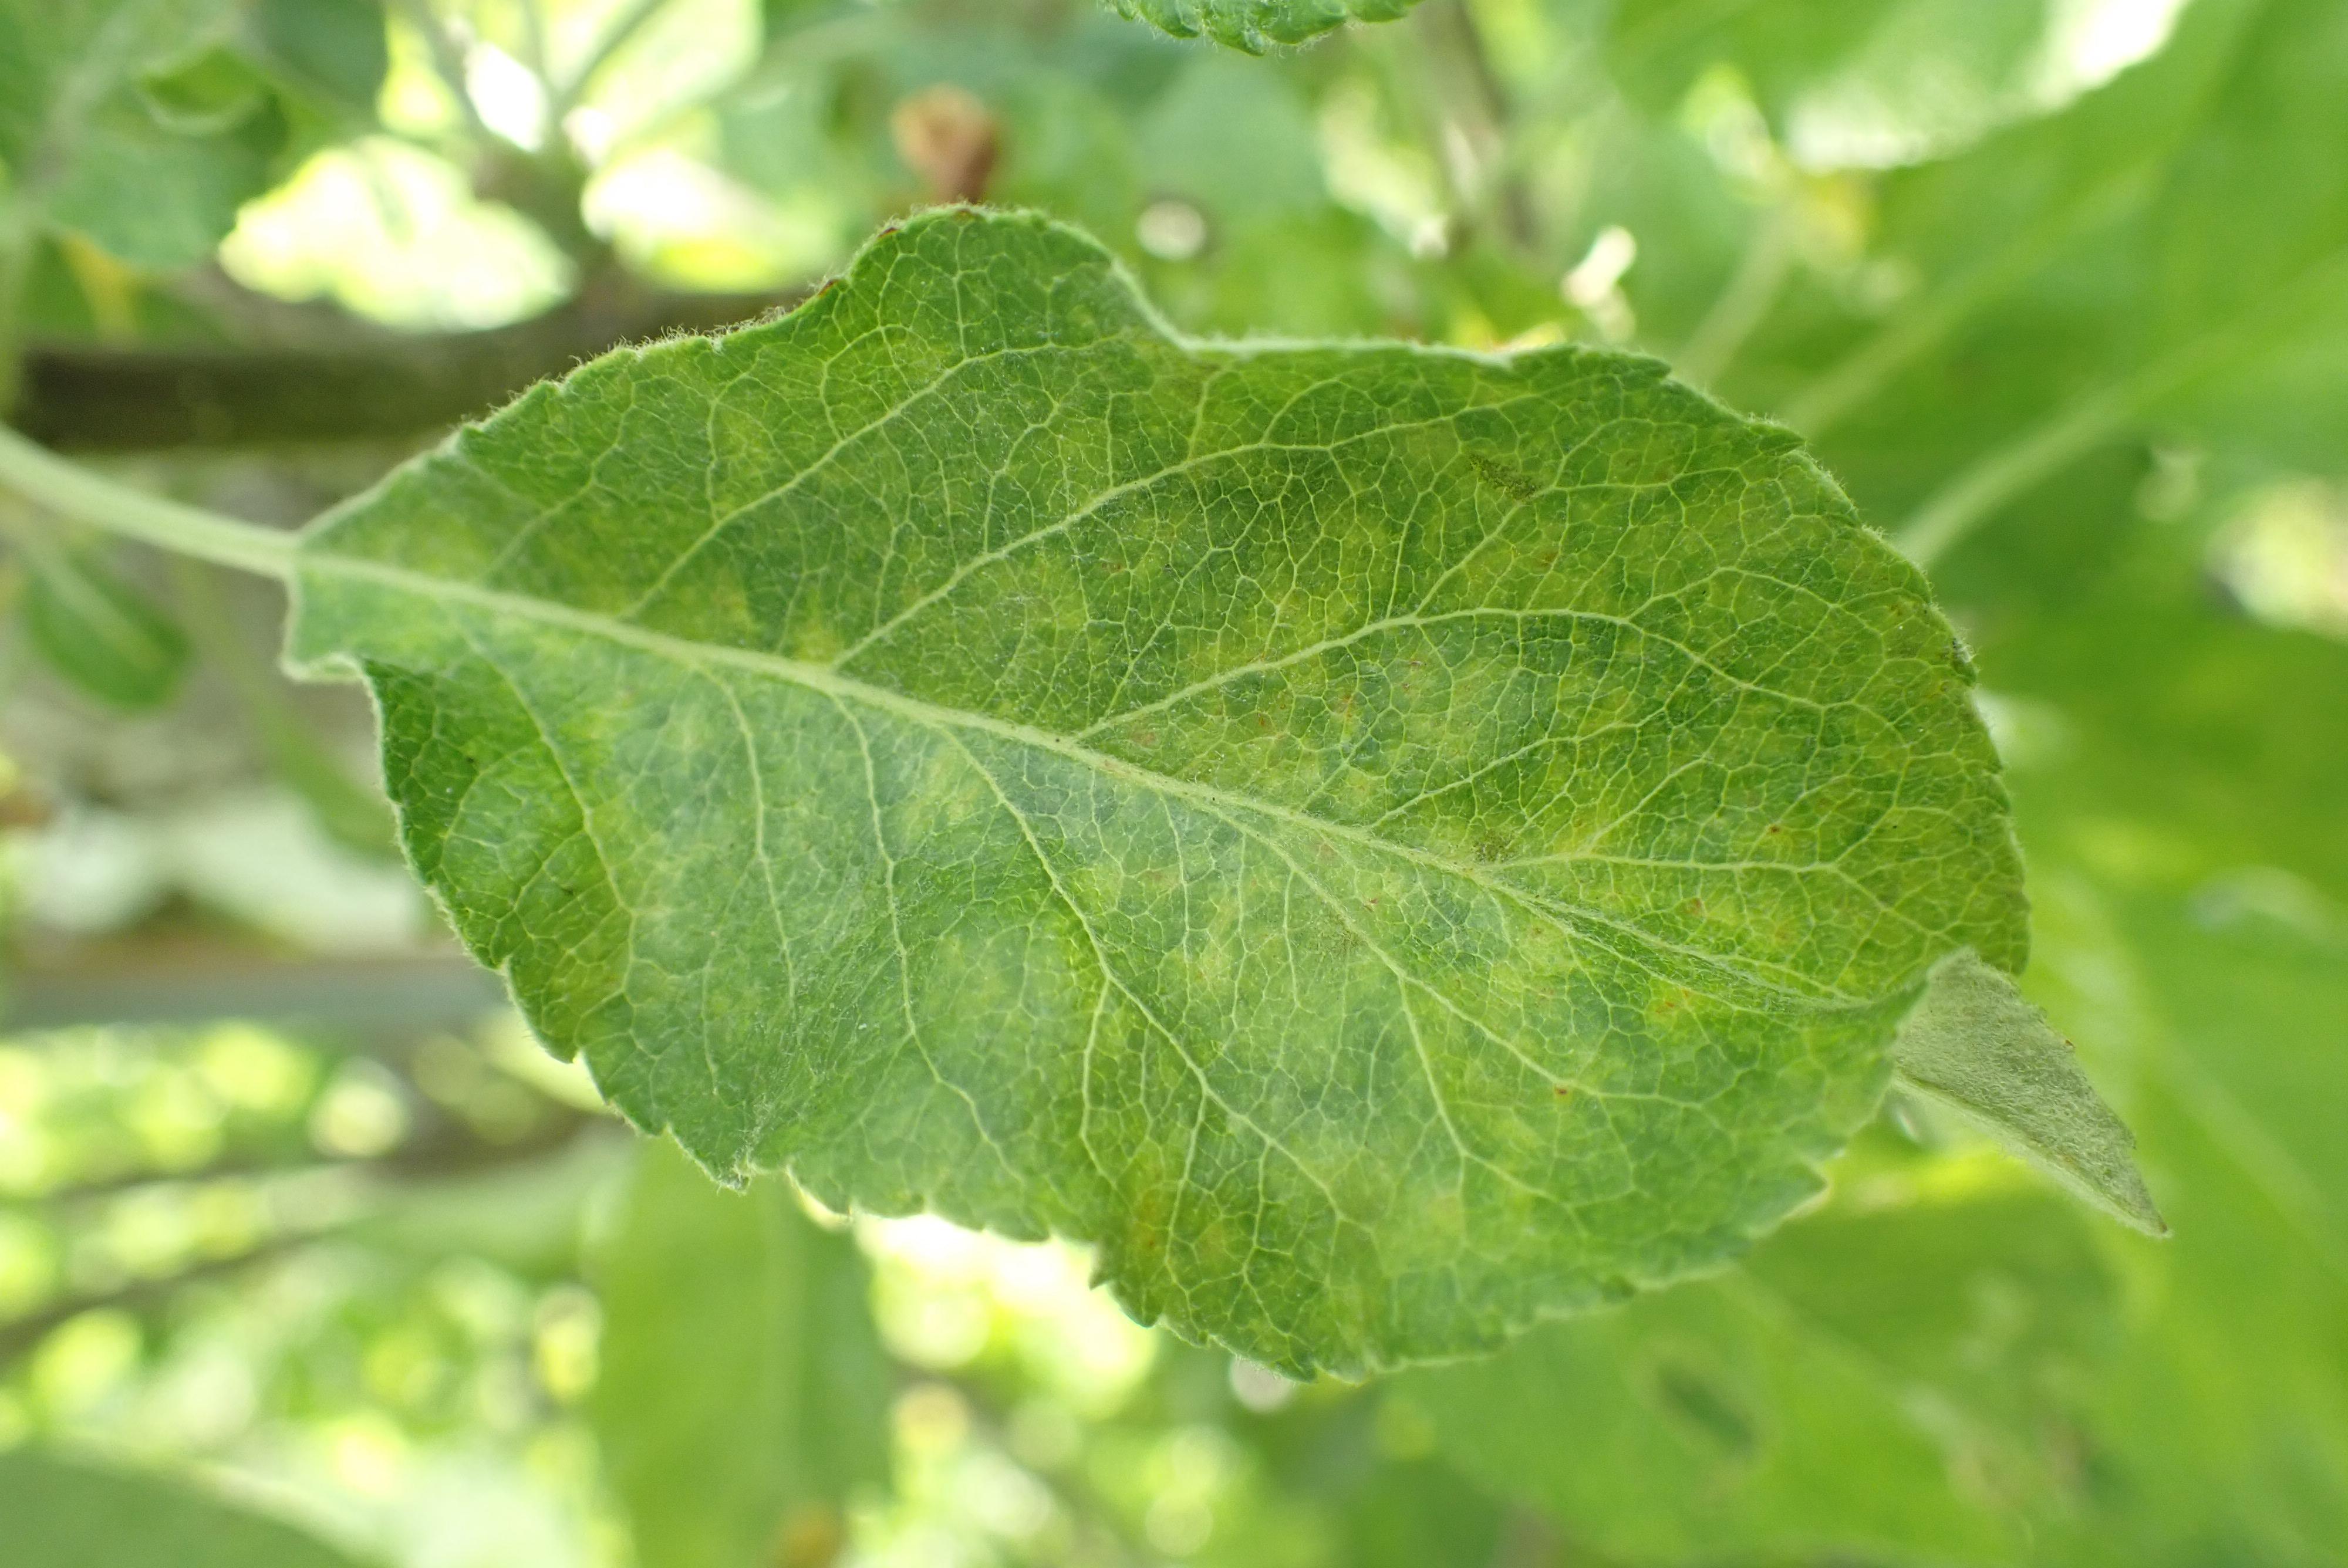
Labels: scab